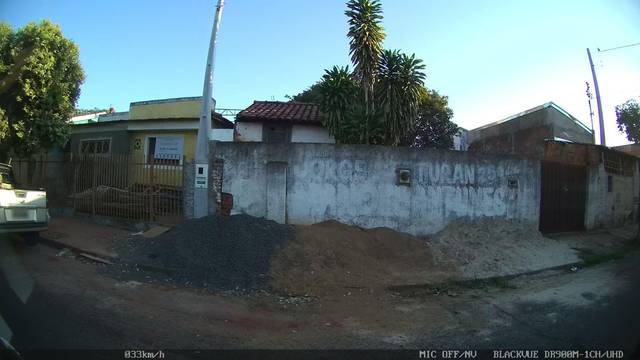
Region: Brazil
Coordinates: -20.797, -49.385